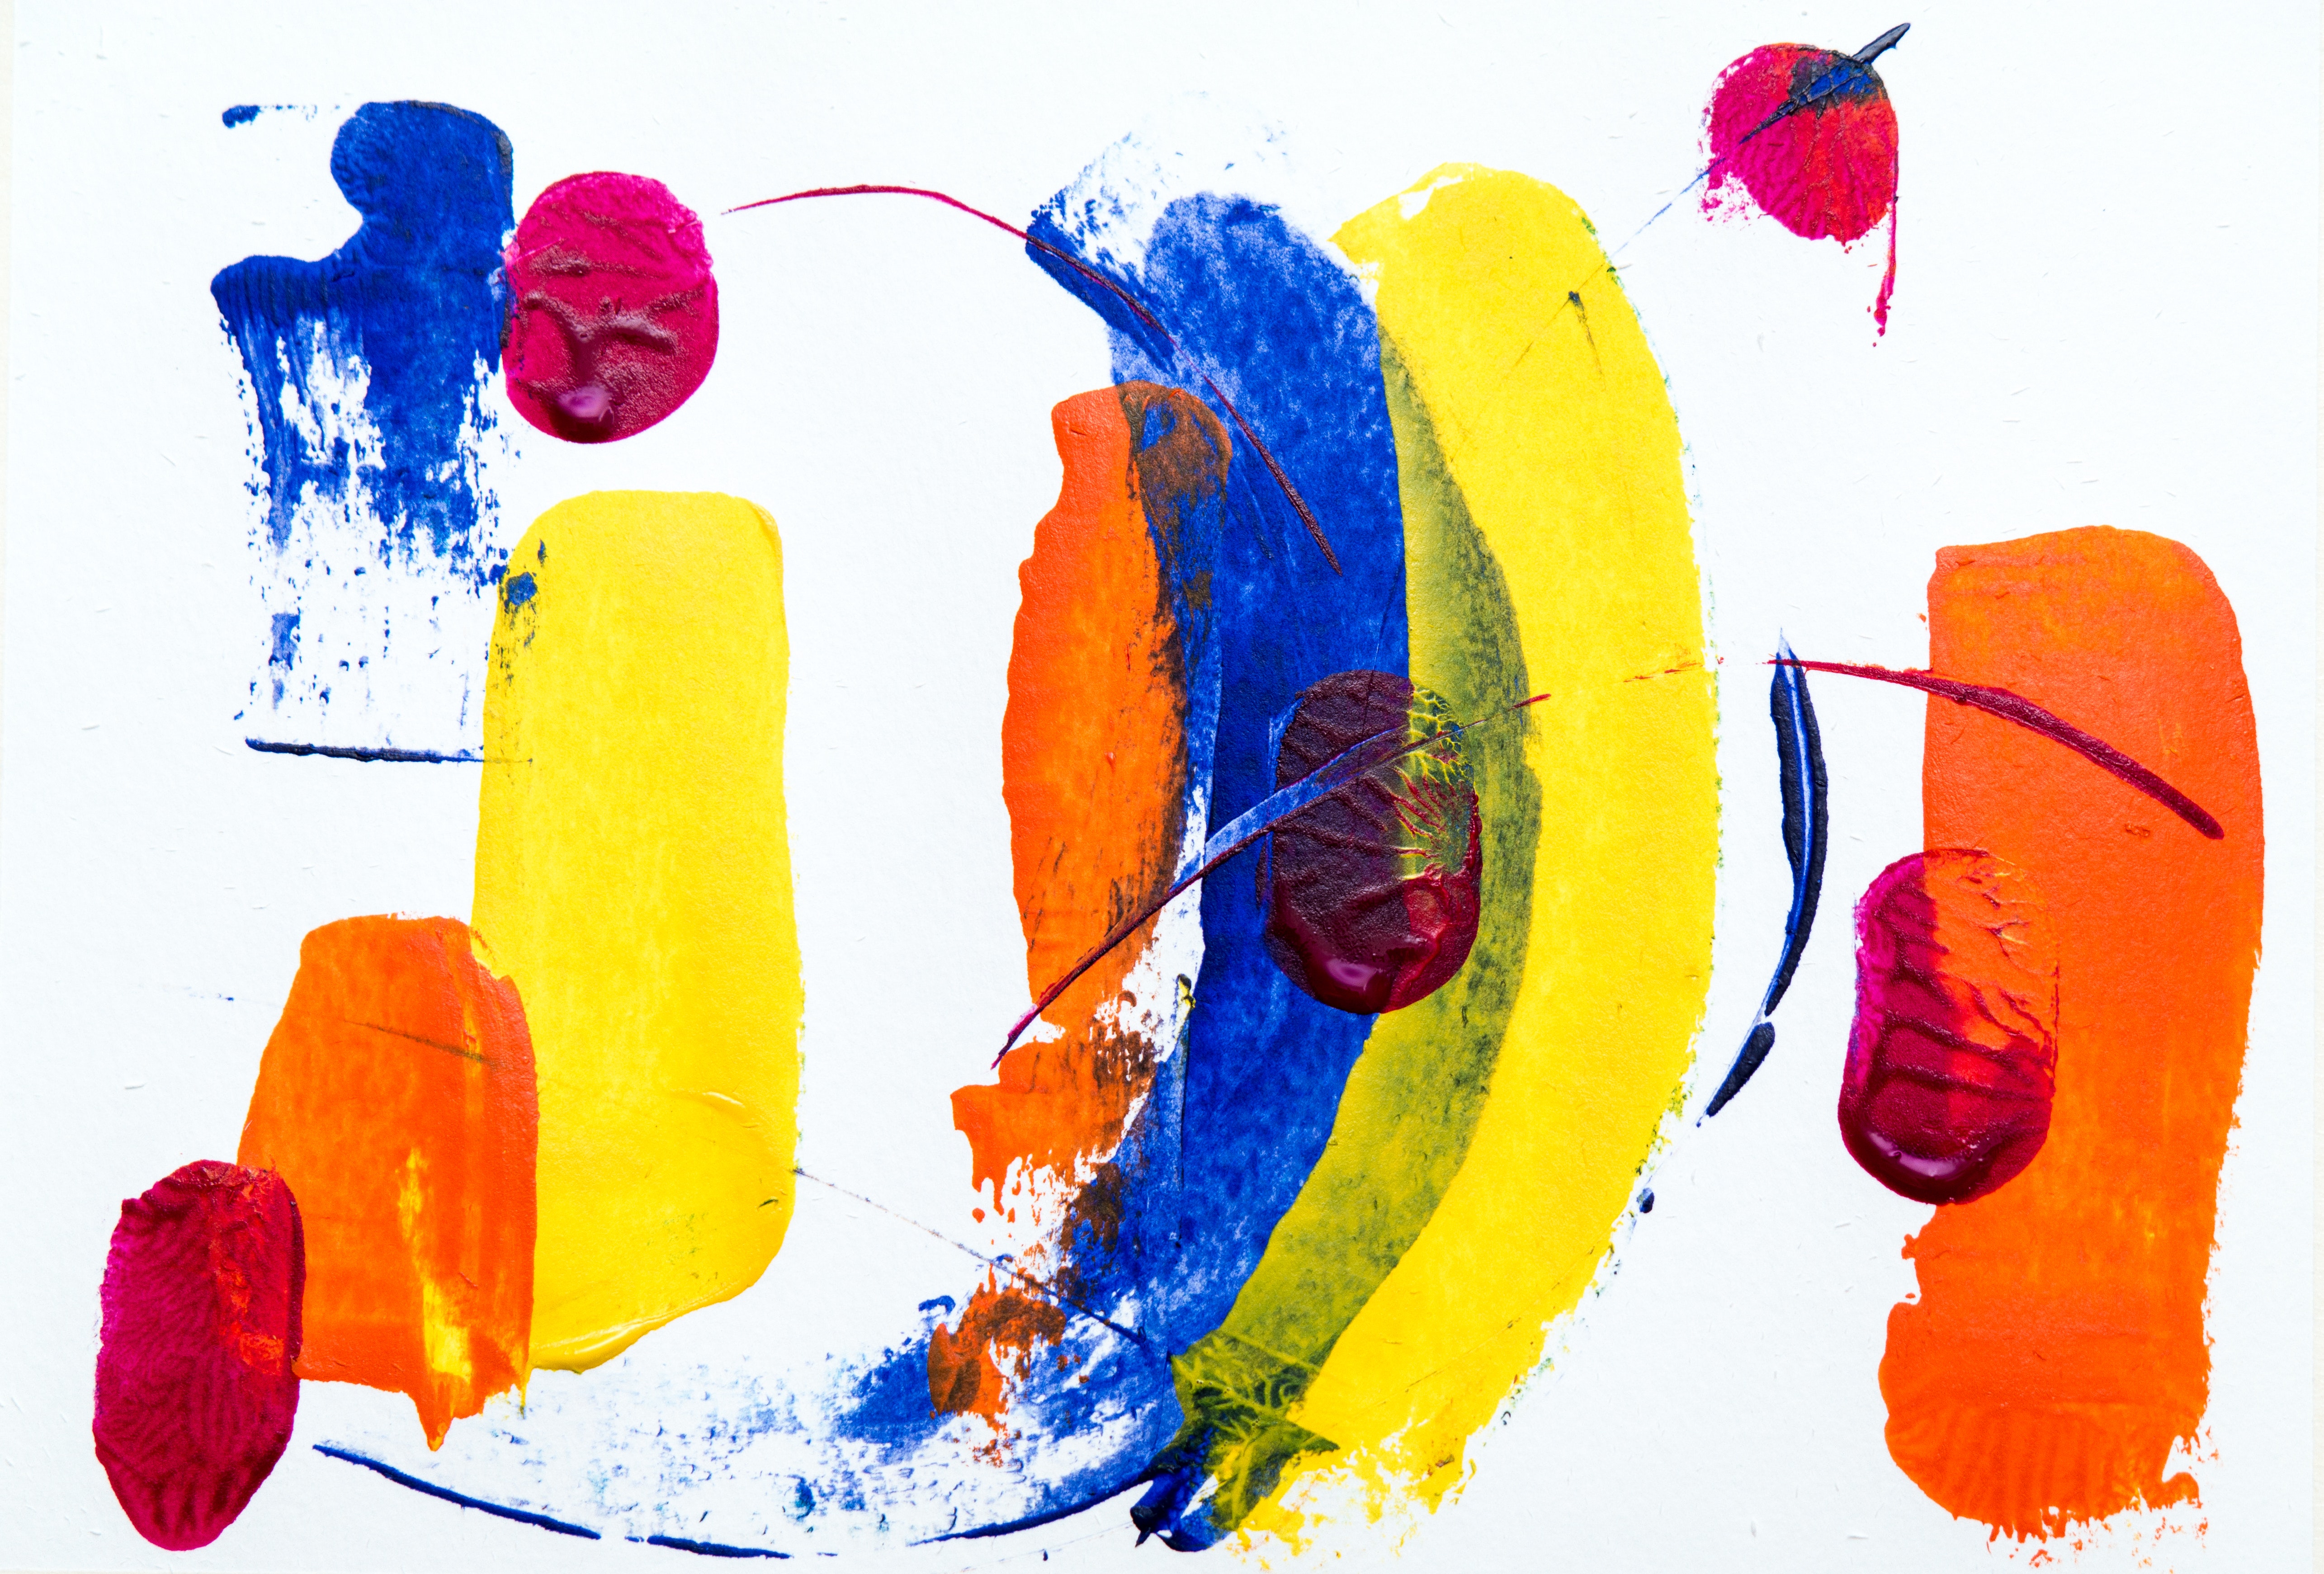
child art, yellow, orange, font, visual arts, art, Colorfulness, graphics, graphic design